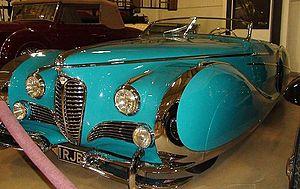
Les Delahaye Type 175, 178, et 180 sont une série d'automobile de luxe du constructeur automobile Delahaye, produites à 105 exemplaires entre 1948 et 1951.